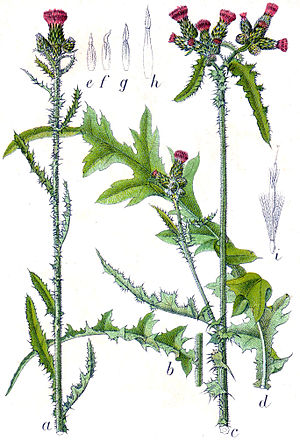
Kærtidsel
Kærtidsel, ofte skrevet kær-tidsel, er en 80-150 centimeter høj plante i kurvblomst-familien. Den rødbrunt anløbne stængel har tornede vinger af de nedløbende blade. De purpurrøde blomster sidder i små kurve, der er samlet i tætte klynger i spidsen af stænglen.